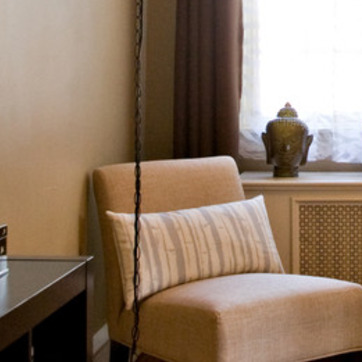
Material: fabric